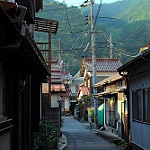
Scene: Outdoor